Tom Hallahan

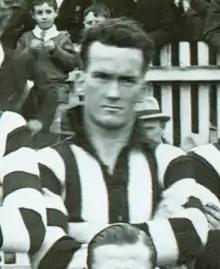
Hallahan in 1932

Thomas Joseph Hallahan (16 December 1908 – 25 March 1997) was an Australian rules footballer with the Collingwood Football Club and St Kilda Football Club in the Victorian Football League.